Argentonnay

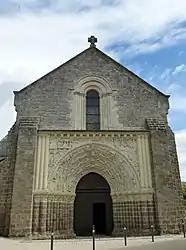
The church of Saint-Gilles in Argenton-les-Vallées

Argentonnay is a commune in the Deux-Sèvres department of western France. The municipality was established on 1 January 2016 and consists of the former communes of Argenton-les-Vallées, Le Breuil-sous-Argenton, La Chapelle-Gaudin, La Coudre, Moutiers-sous-Argenton and Ulcot.